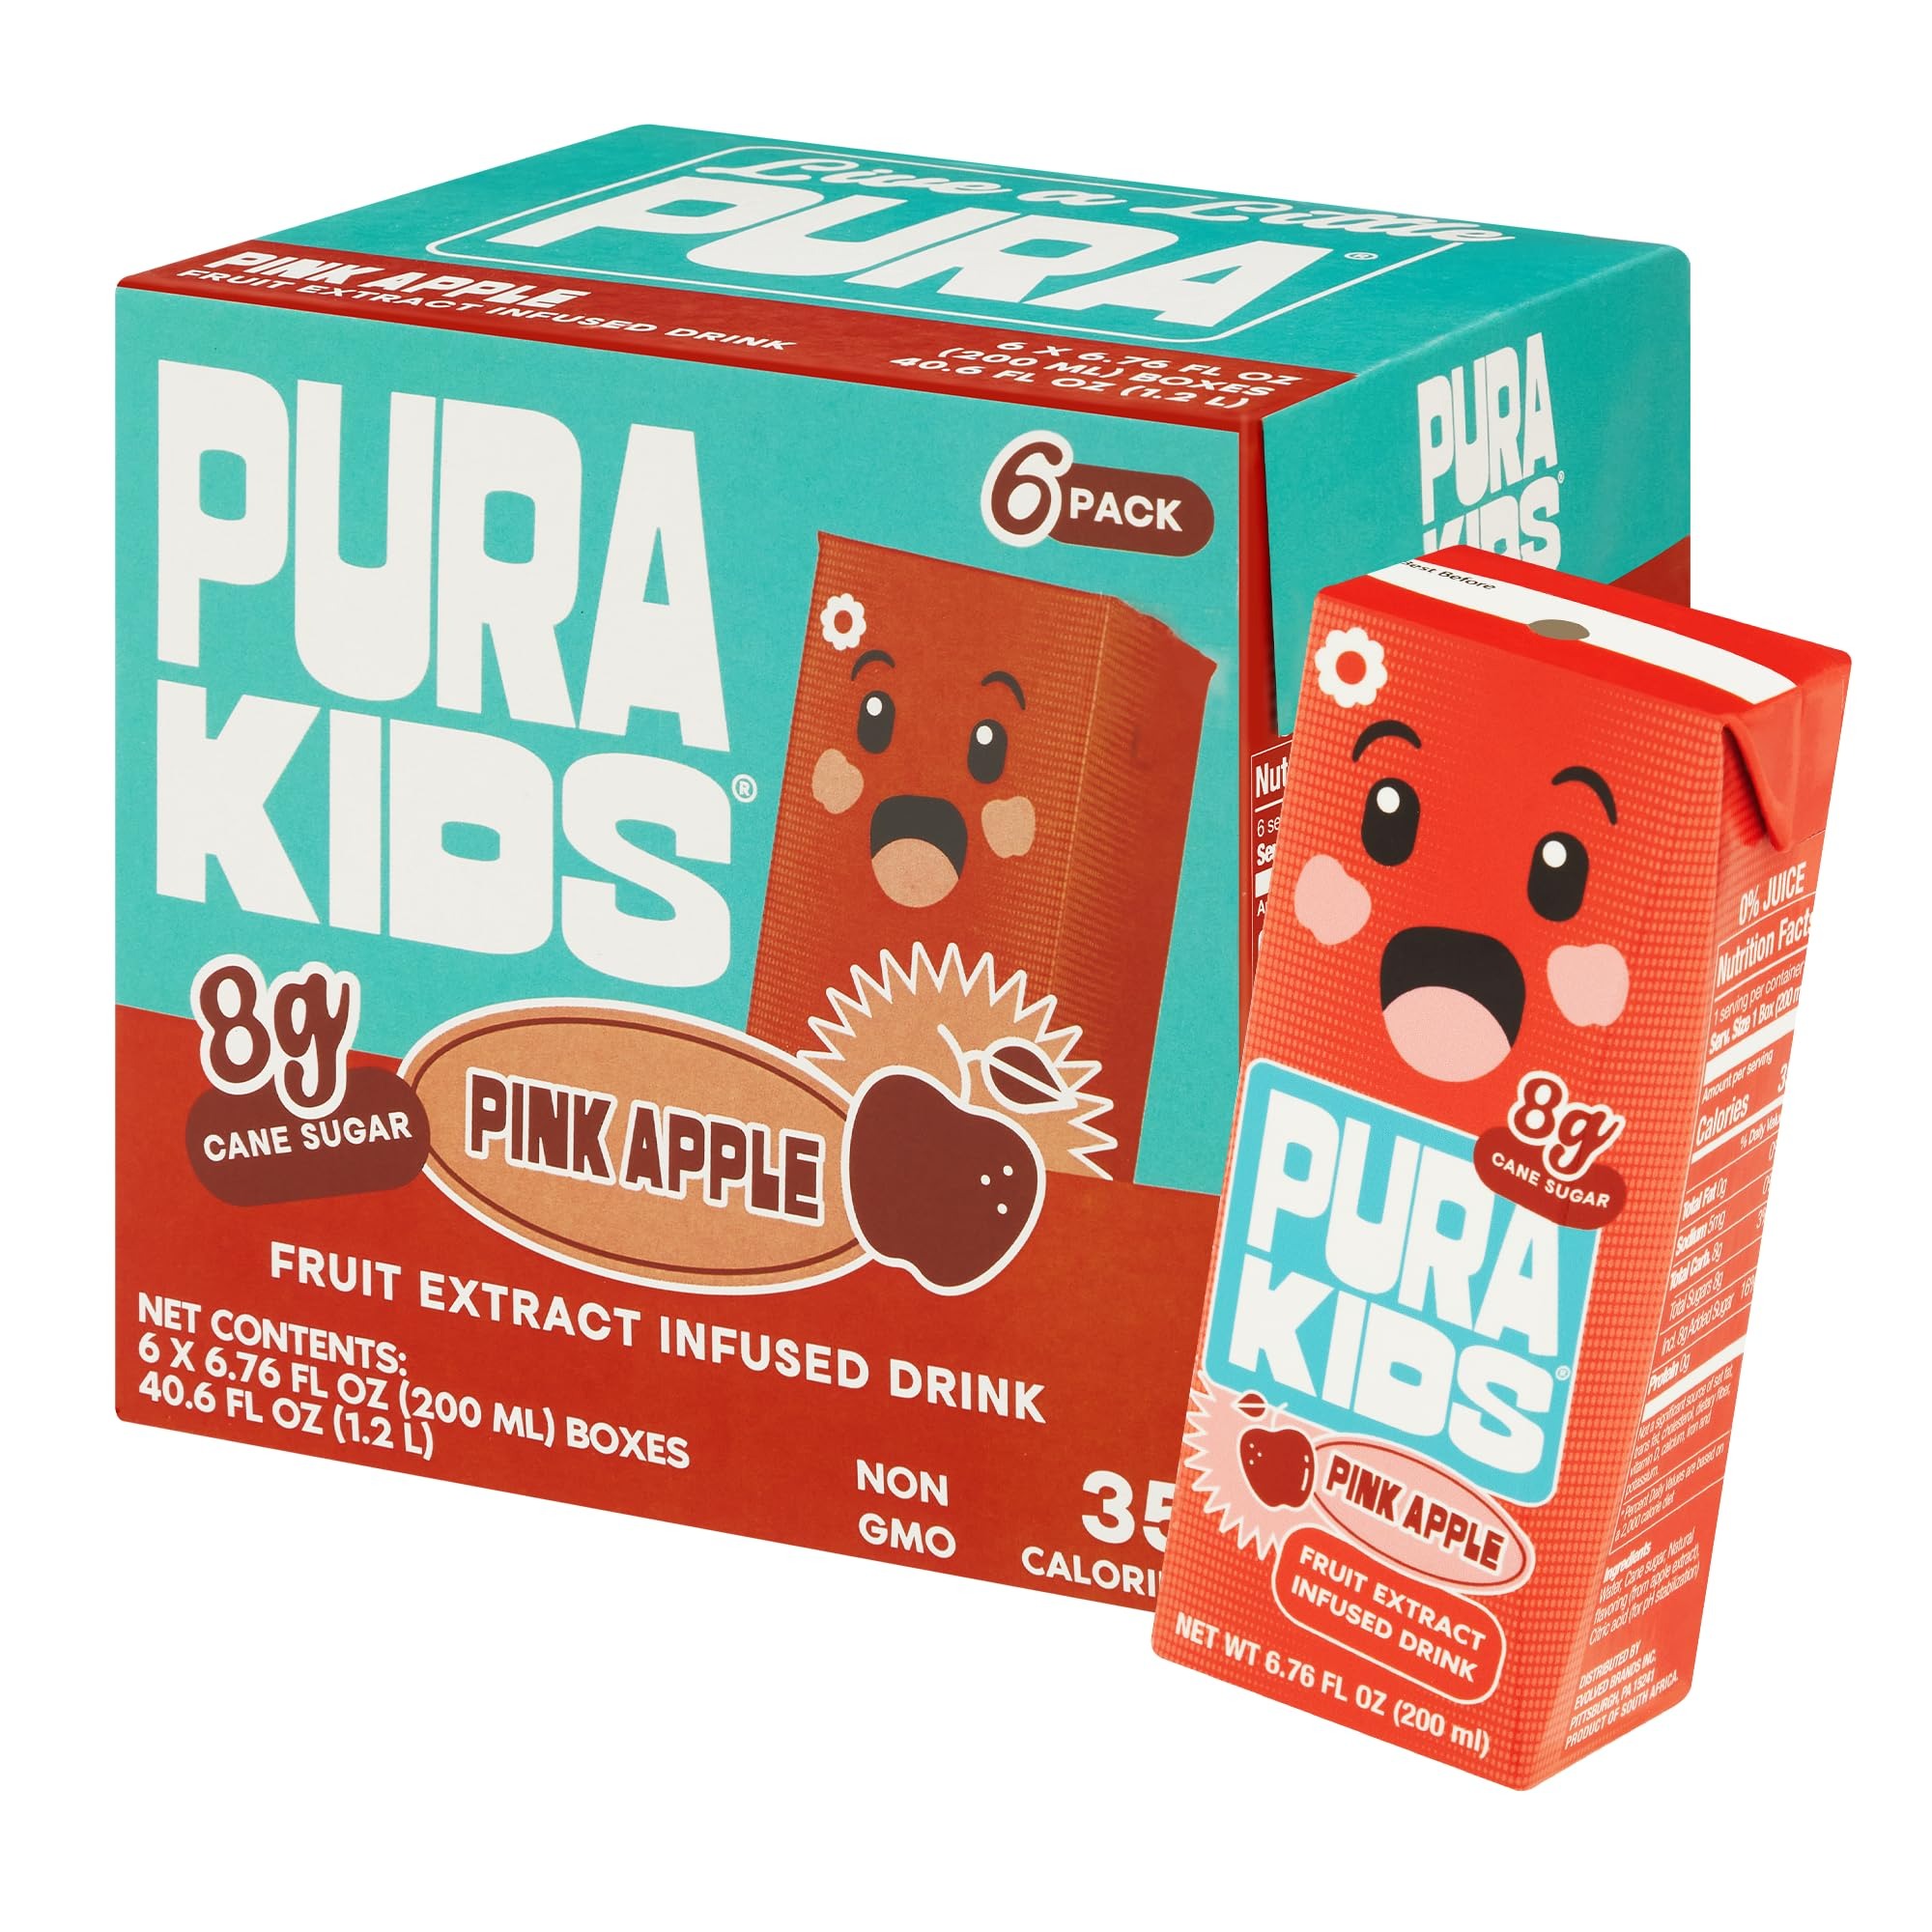
Item Name: PURA Kids Box | Pink Apple Fruit extract infused Drink for kids | 8g Pure Cane Sugar | Non-GMO | Vegan, No Artificial Sweeteners | Best Lunchbox Beverage with Paper Straw | 6.67 fl oz (200ml) | Pack of 6
Bullet Point 1: KIDS' FAVORITE FLAVOR BOX: Our Pink Apple Kids Box (6.67 fl oz, 200ml) is so delicious that they’ll drink every last drop. This Fruit extract infused drink delivers delicious flavor in every sip, making snack time and lunchboxes more exciting. With only 35 calories and a kid-loved taste, it's a go-to option for parents looking for something flavorful and refreshing.
Bullet Point 2: PINK APPLE TWIST: Our Pink Apple kids drink is a delightful pink apple flavor that will keep kids excited for every sip. Sweet yet balanced, this Energizing kids drink is made to brighten up their day. Whether enjoyed at lunch or as an after-school snack, this fun and refreshing drink will lift their spirits.
Bullet Point 3: REAL INGREDIENTS, GREAT TASTE: Crafted with real ingredients, our Non-GMO, fruit extract infused drink is free from artificial sweeteners, colors, and preservatives, ensuring a delicious, clean taste in every sip. This Fruit Drink for Kids is thoughtfully made so parents can feel good about giving their little ones a refreshing, tasty option.
Bullet Point 4: CONVENIENT FOR EVERY ADVENTURE: Our fruit drink for Kids is designed for convenience, fitting perfectly into backpacks, lunch bags, and picnic baskets. Lightweight and spill-free, this Kids Drink Organic is easy to carry, keeping kids refreshed wherever the day takes them at school, sports practice, or on family outings and adventures.
Bullet Point 5: DRINK BETTER, FEEL BETTER: Enjoy a smarter, tastier refreshment with our pure cane sugar Drink. Made with recyclable materials and a sturdy paper straw, this lunchbox drink is a responsible choice for guilt free sipping. Ideal for lunchboxes, gatherings, or weekend outings, this refreshing drink delivers great taste while minimizing waste.
Product Description: PURA Kids Drink is the perfect Pink Apple extract drink that’s not only delicious but also healthy! With only 35 calories, this naturally flavored, Cane sugar Fruit infused drink for Kids makes snack time and lunchboxes more exciting. Every sip delivers a burst of refreshing Pink Apple flavor that kids love, while parents can feel good knowing it’s a smart choice. Packed in a recyclable, kids drink box with a paper straw and paired with a durable, easy-to-carry kids drink, this drink is designed with sustainability in mind, making it a great option for both your child and the planet. Crafted with real ingredients, our Non-GMO Pink Apple extract drink is free from artificial sweeteners, colors, and preservatives, ensuring your little one enjoys a clean, flavorful drink. The Pink Apple flavor is perfectly balanced with just the right amount of natural sweetness to keep your kids excited with every sip. Our fruit-infused kids box is also vegan and plant-based, making it a guilt-free option for your kids. Best for any adventure, these portable drink for kids fit into lunchboxes, backpacks, and picnic baskets with ease. Whether it’s for school, sports practice, or a family outing, our convenient drink for kids is always ready to fuel their day. Say goodbye to sugary drinks and embrace a healthier, energizing kids drink with fun flavors, the perfect kids drink for travel or any outing. With PURA Kids Box, you’re providing a delicious kids box your little one will love, an easy-to-carry kids drink with Paper Straw.
Value: 40.02
Unit: Fl Oz

Price: 7.99